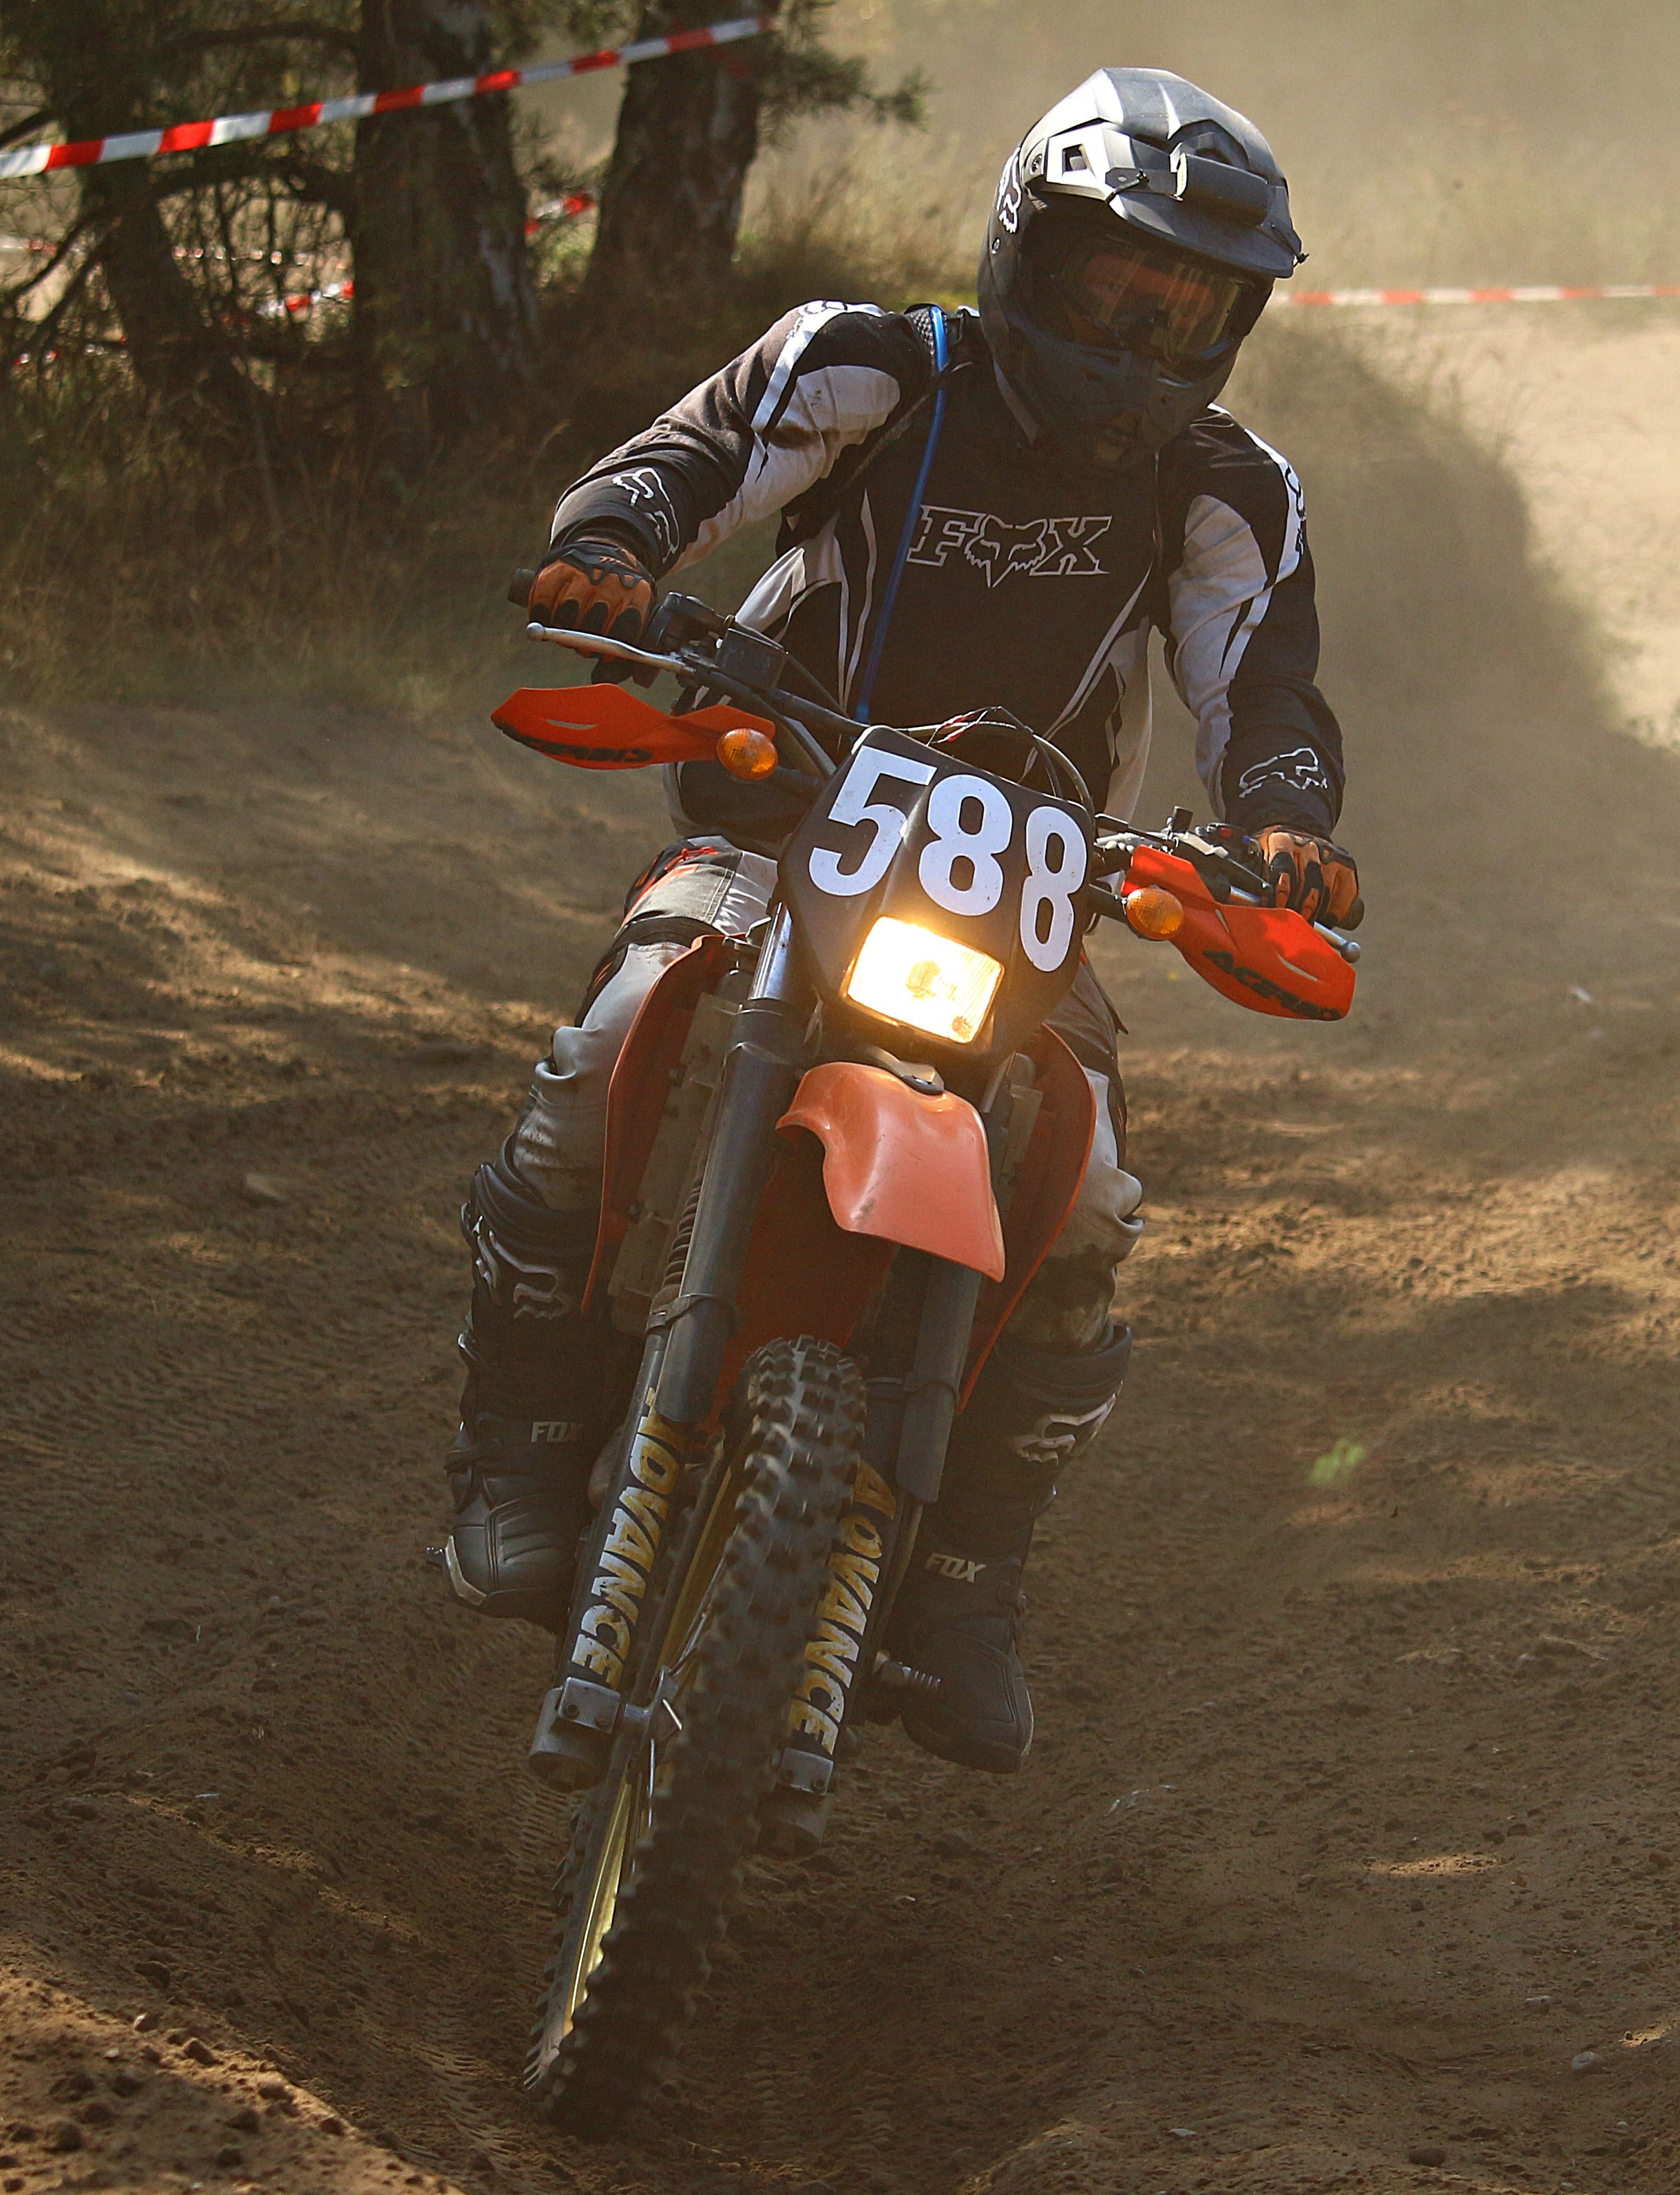
sand, motorcycle, motocross, soil, cross, extreme sport, race, sports, racing, motorsport, screenshot, enduro, freestyle motocross, motocross ride, motorcycle sport, motorcycle racing, off roading, stunt performer, endurocross, dirt track racing, off road racing